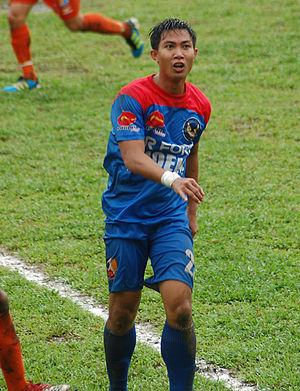
Ian Araneta, né le 2 mars 1982 à Iloilo aux Philippines, est un ancien footballeur international philippin qui évoluait au poste d'attaquant.